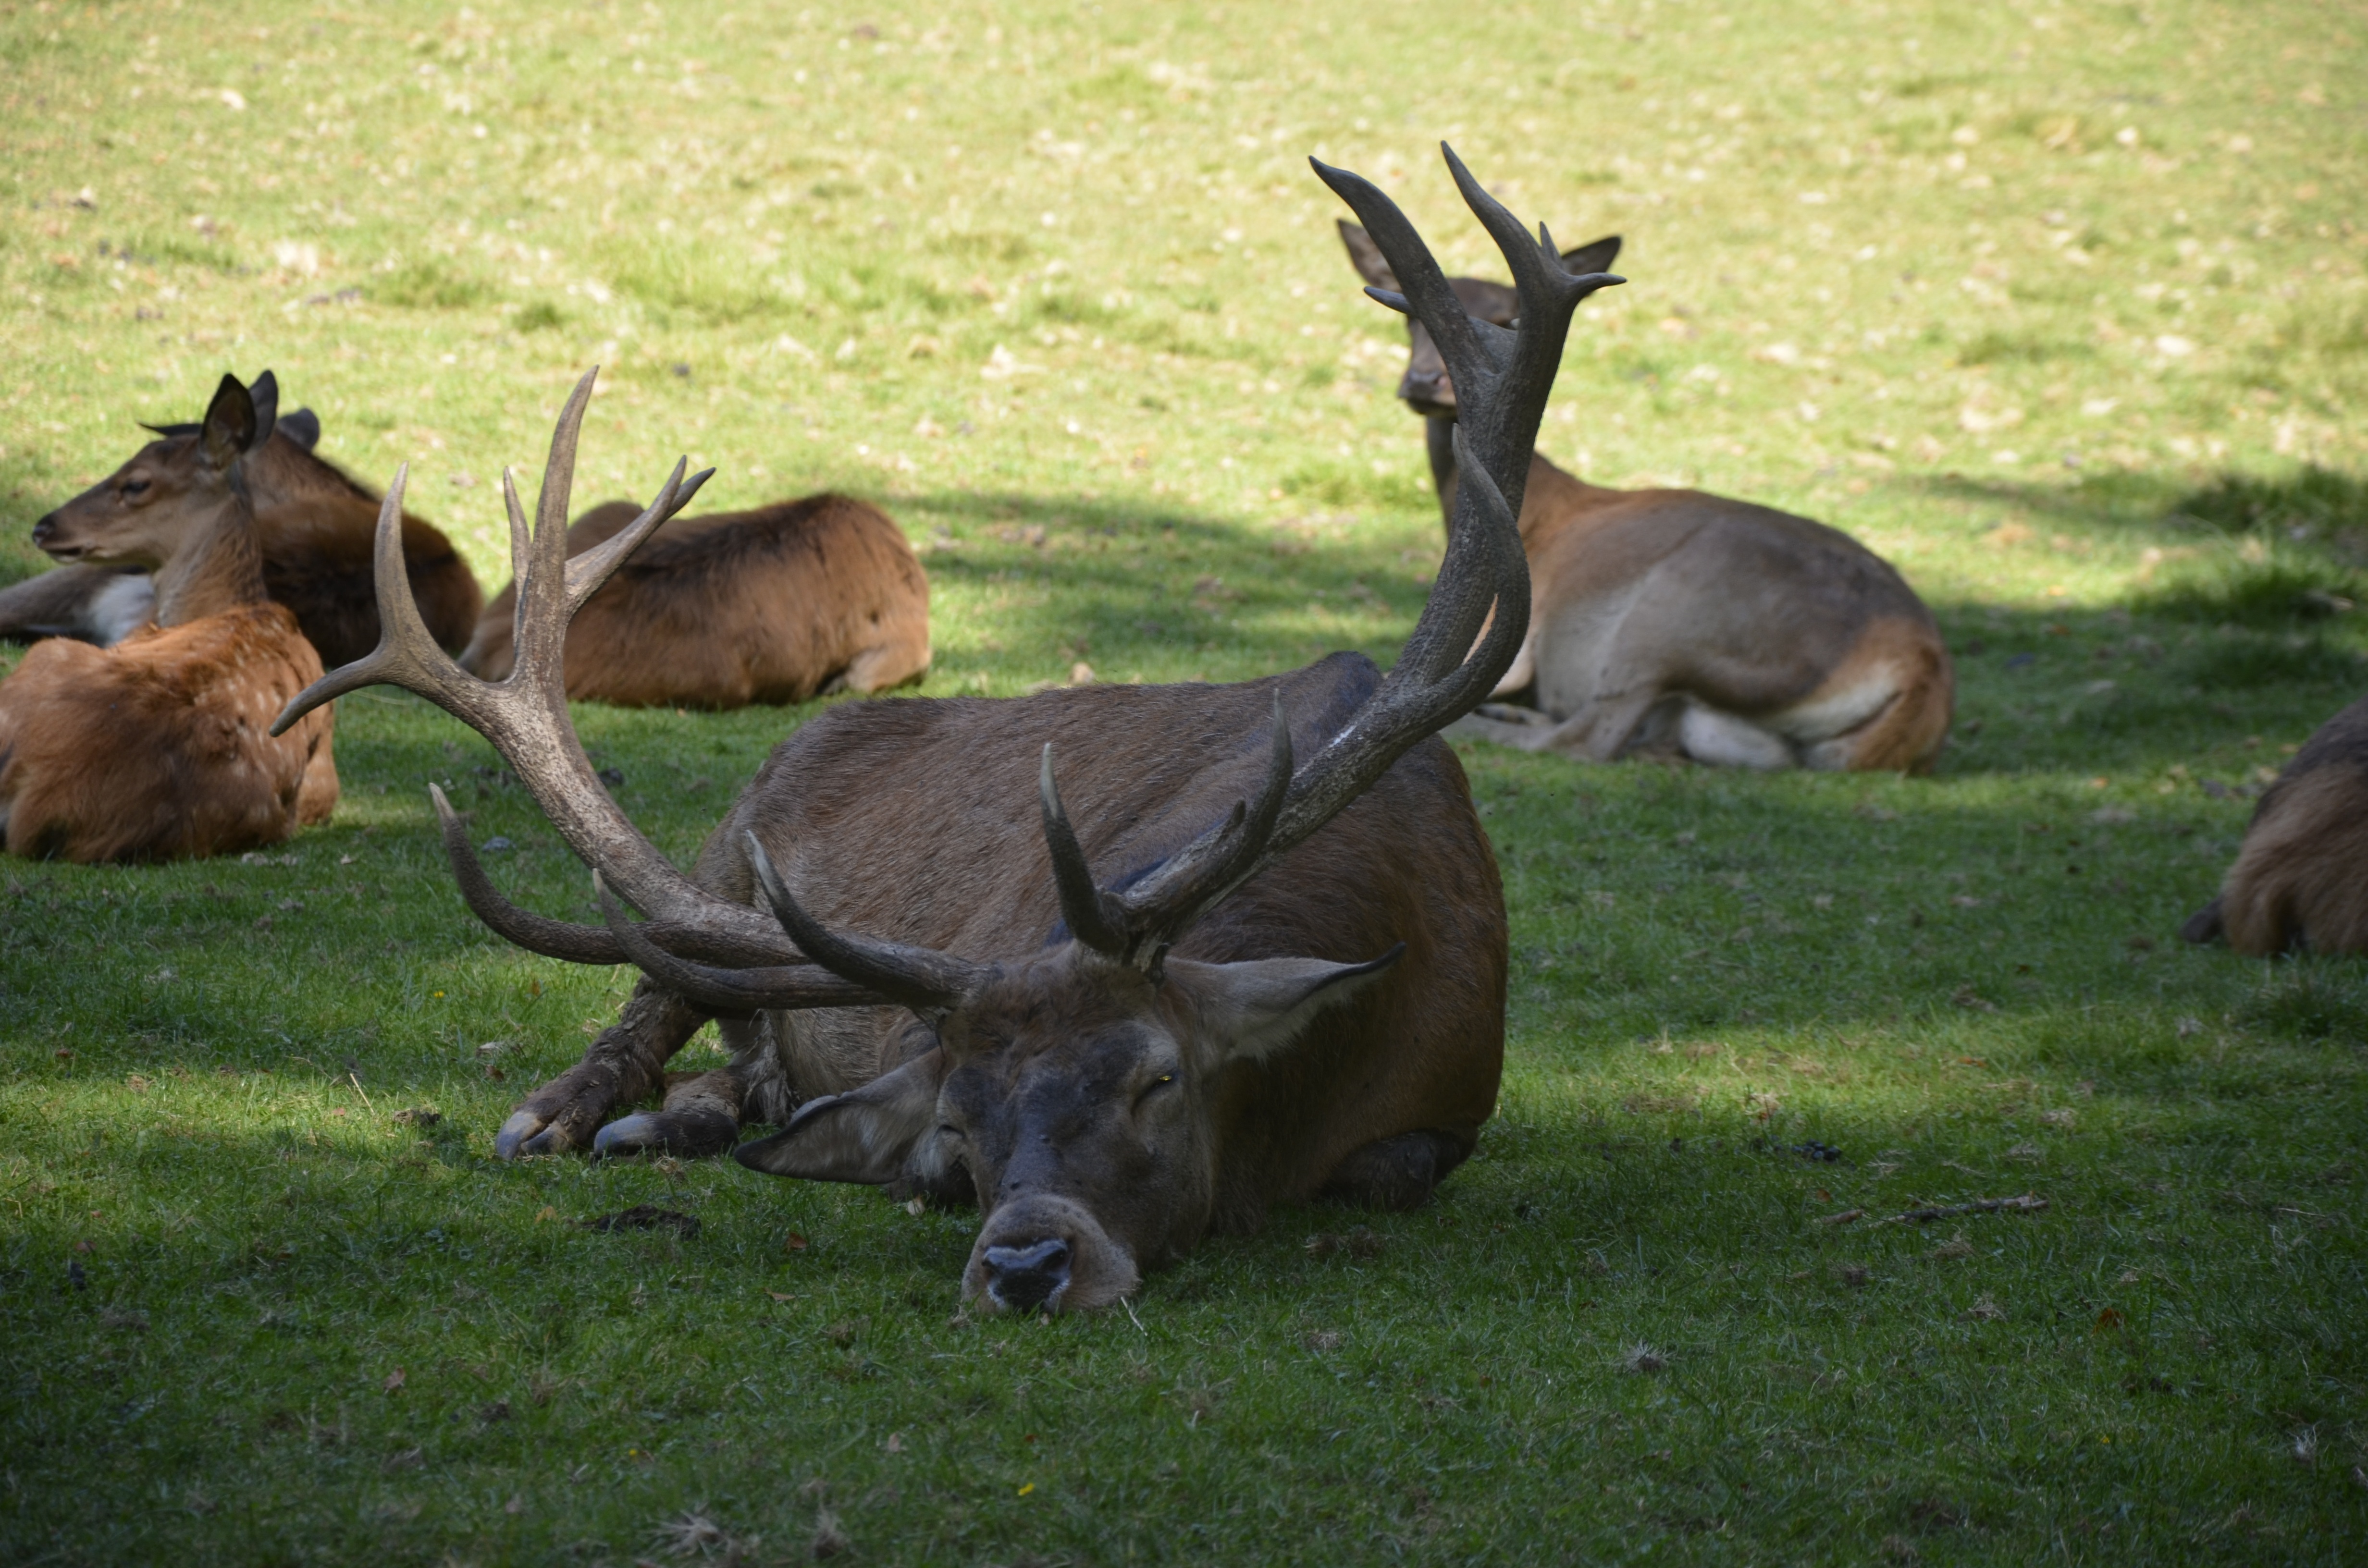
nature, forest, grass, animal, summer, wildlife, wild, deer, zoo, horn, mammal, fauna, antler, hirsch, roe deer, fallow deer, animal world, elk, in the free, white tailed deer, pack animal, young stag